Burton Waters

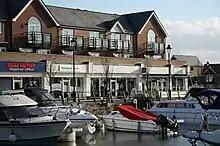
Shops and apartments at Burton Waters

Over a three month period beginning in October 1998, prior to the commencement of groundworks, the City of Lincoln Archaeological Unit carried out a site survey on behalf of the developer. Prehistoric polished flint and stone axes have been found near to the site and during the archaeological survey an assemblage of flint workings was discovered, suggesting repeat activity at the site in the later Mesolithic period. Burton Waters sits alongside a section of the Fossdyke Navigation thought to be a cutting of the River Till by the Romans and used for water transportation. The land was known as Burton Fen and formerly owned by the Monson Estate. Prior to development the site comprised four arable fields and the Woodcocks Hotel and grounds. The site is level and being just above sea level was subject to seasonal flooding until drained by works carried out in the 17th and 18th centuries. The Fossdyke Navigation is the site's western boundary and forms part of the Burton parish and West Lindsey district boundaries; it was also part of the southern limit of the Ango-Saxon Kingdom of Lindsey. There is no firm evidence of inhabitation until the appearance on early 20th century maps of Fen Cottages and another group of buildings. Ordnance Survey maps of this period also show within the site a road (later designated the A57) and its junction with an unclassified road leading to the village of Burton; both had been realigned prior to the development commencing and the A57 now forms the settlement's eastern boundary.